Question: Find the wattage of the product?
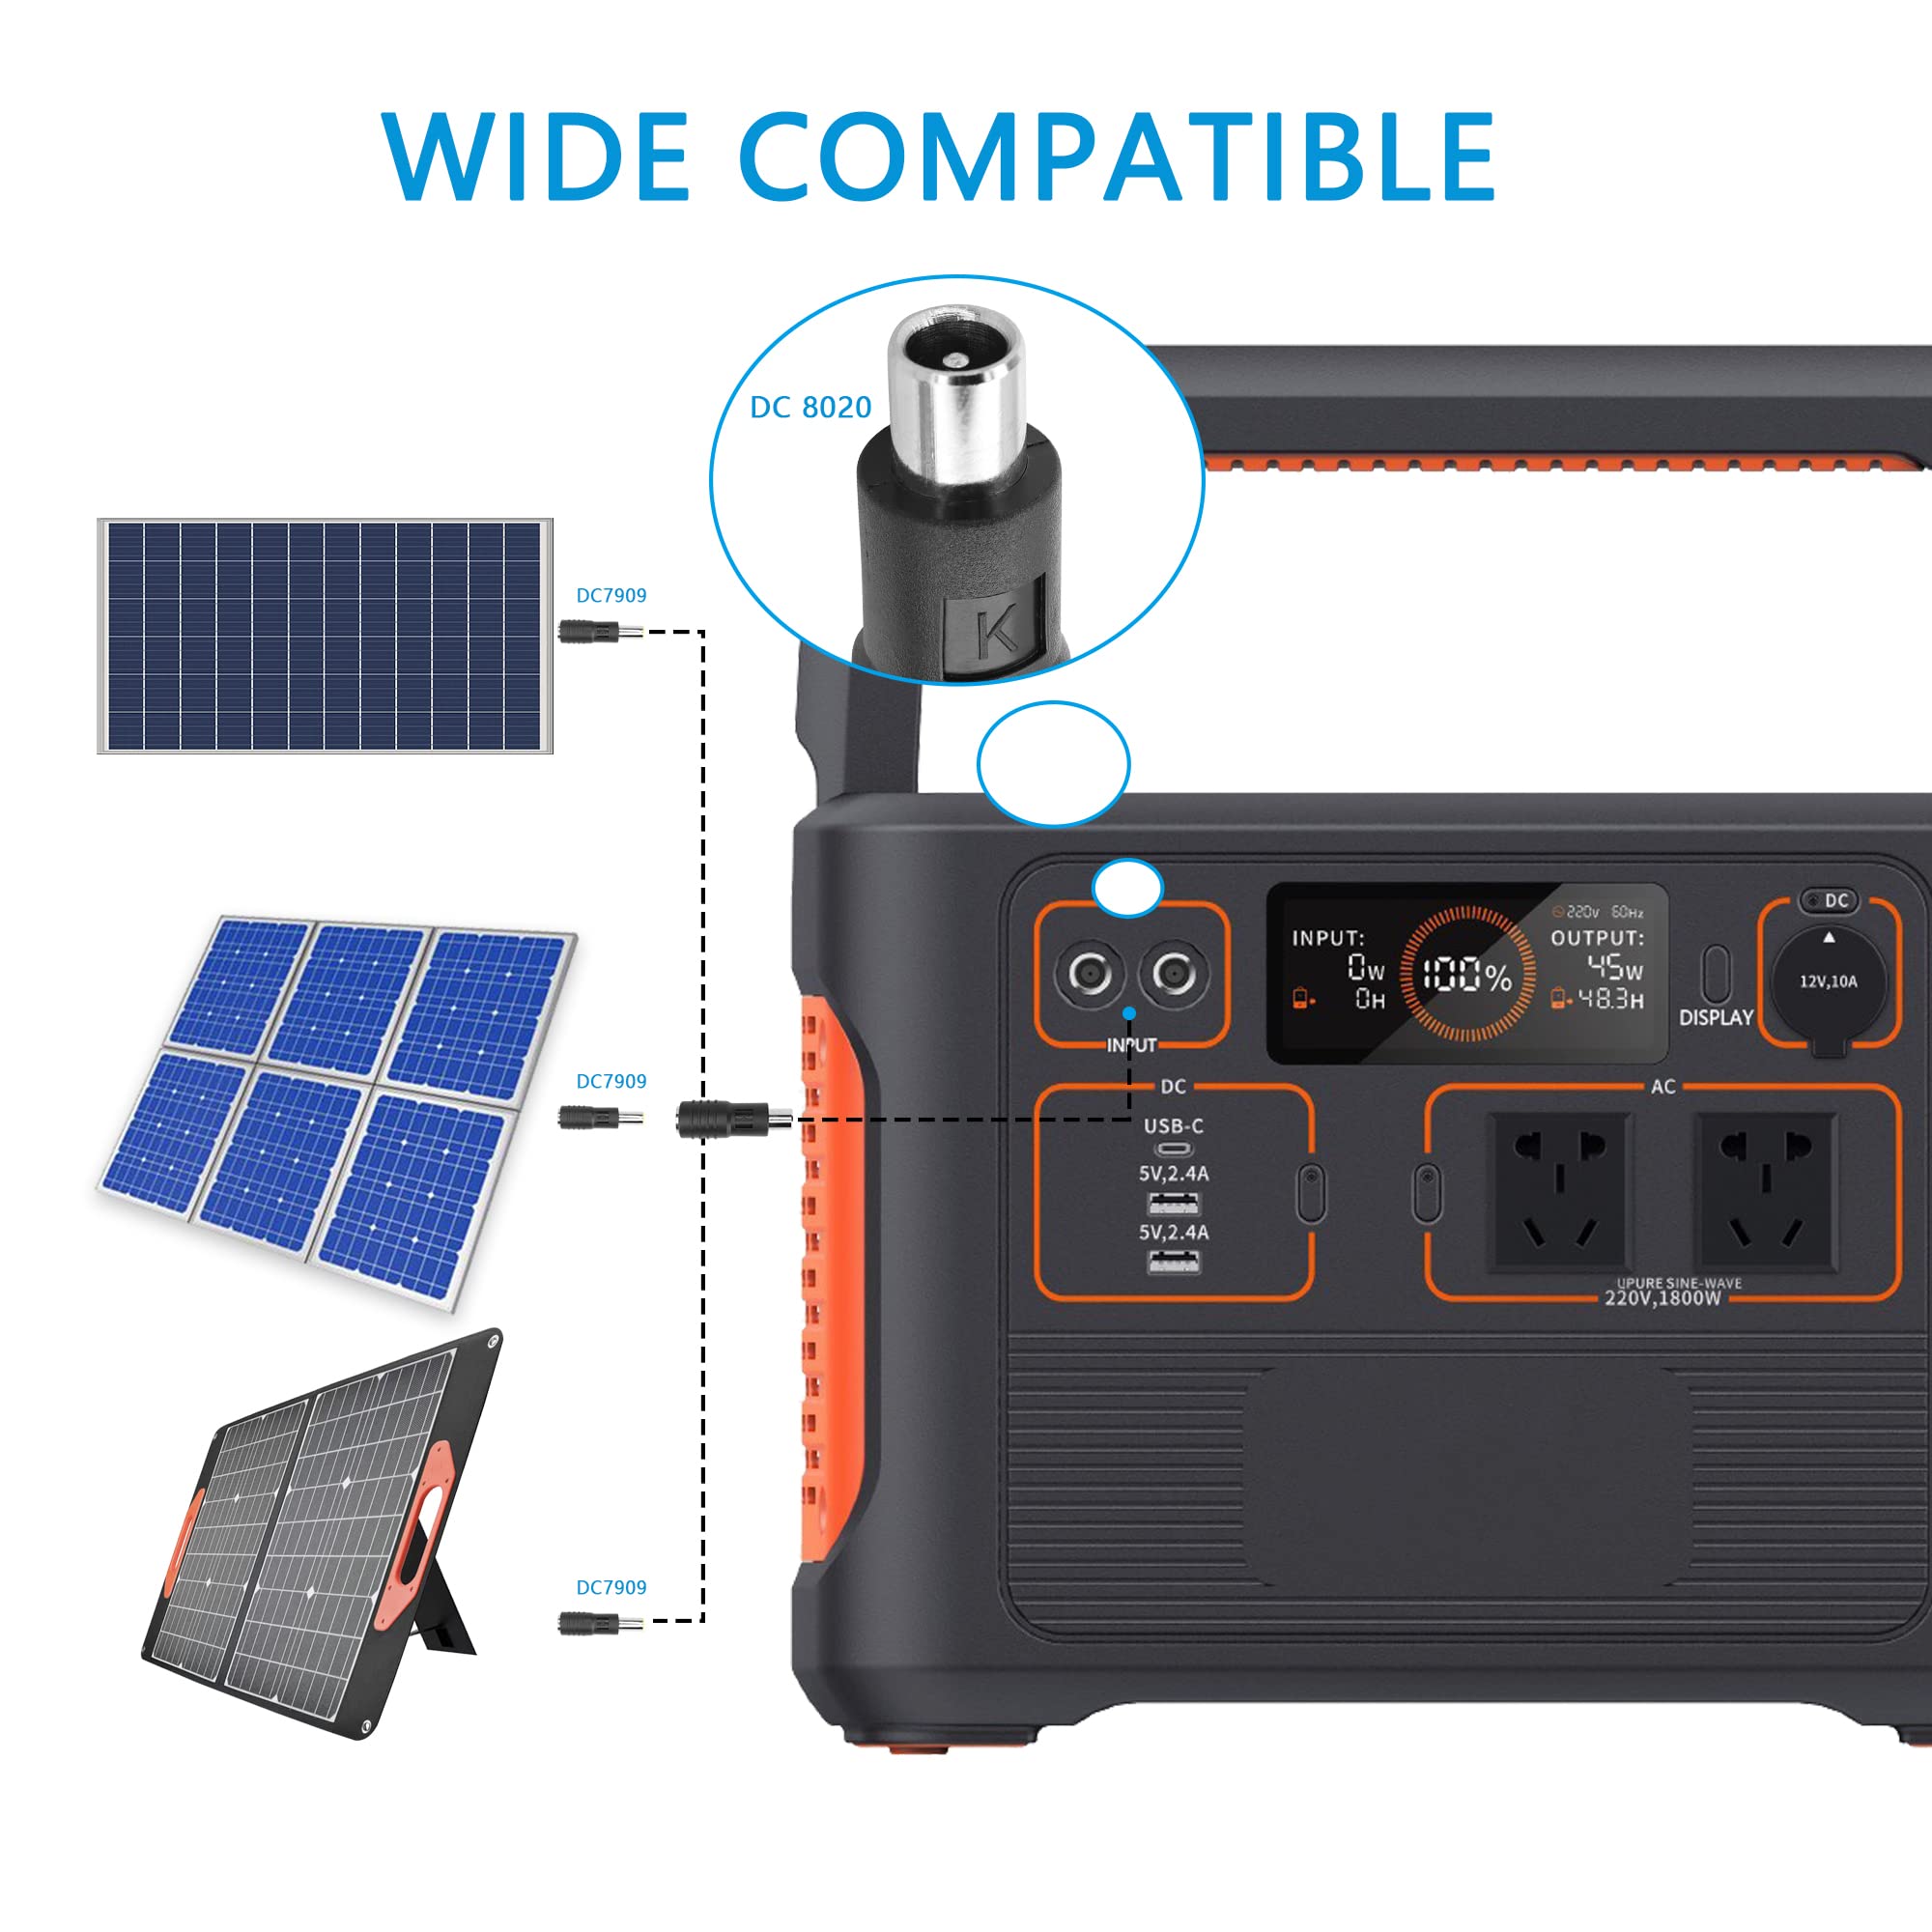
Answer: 1800.0 watt